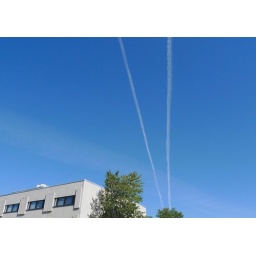
Two planes flying in different directions left these clear white trails behind on a blue blue sky.